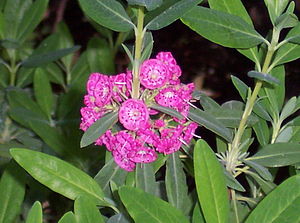
Smalbladet kalmia
Smalbladet kalmia (Kalmia angustifolia)
Smalbladet kalmia (Kalmia angustifolia)
Smalbladet kalmia er en lav og stedsegrøn busk med en kompakt vækst. Blomsterne har fem sammenvoksede, røde kronblade. Arten bruges som prydplante i surbundsbede.